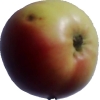
Label: Apple 11